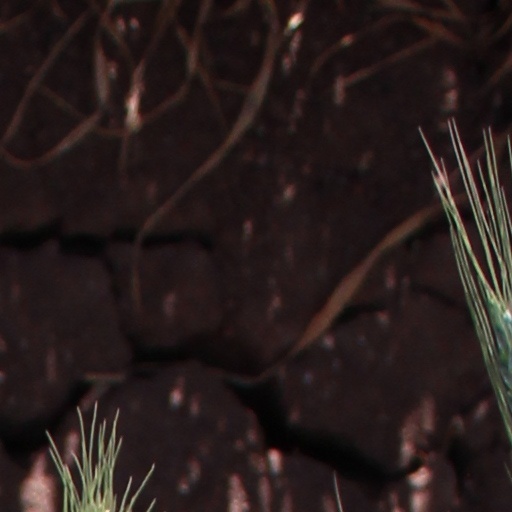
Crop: wheat